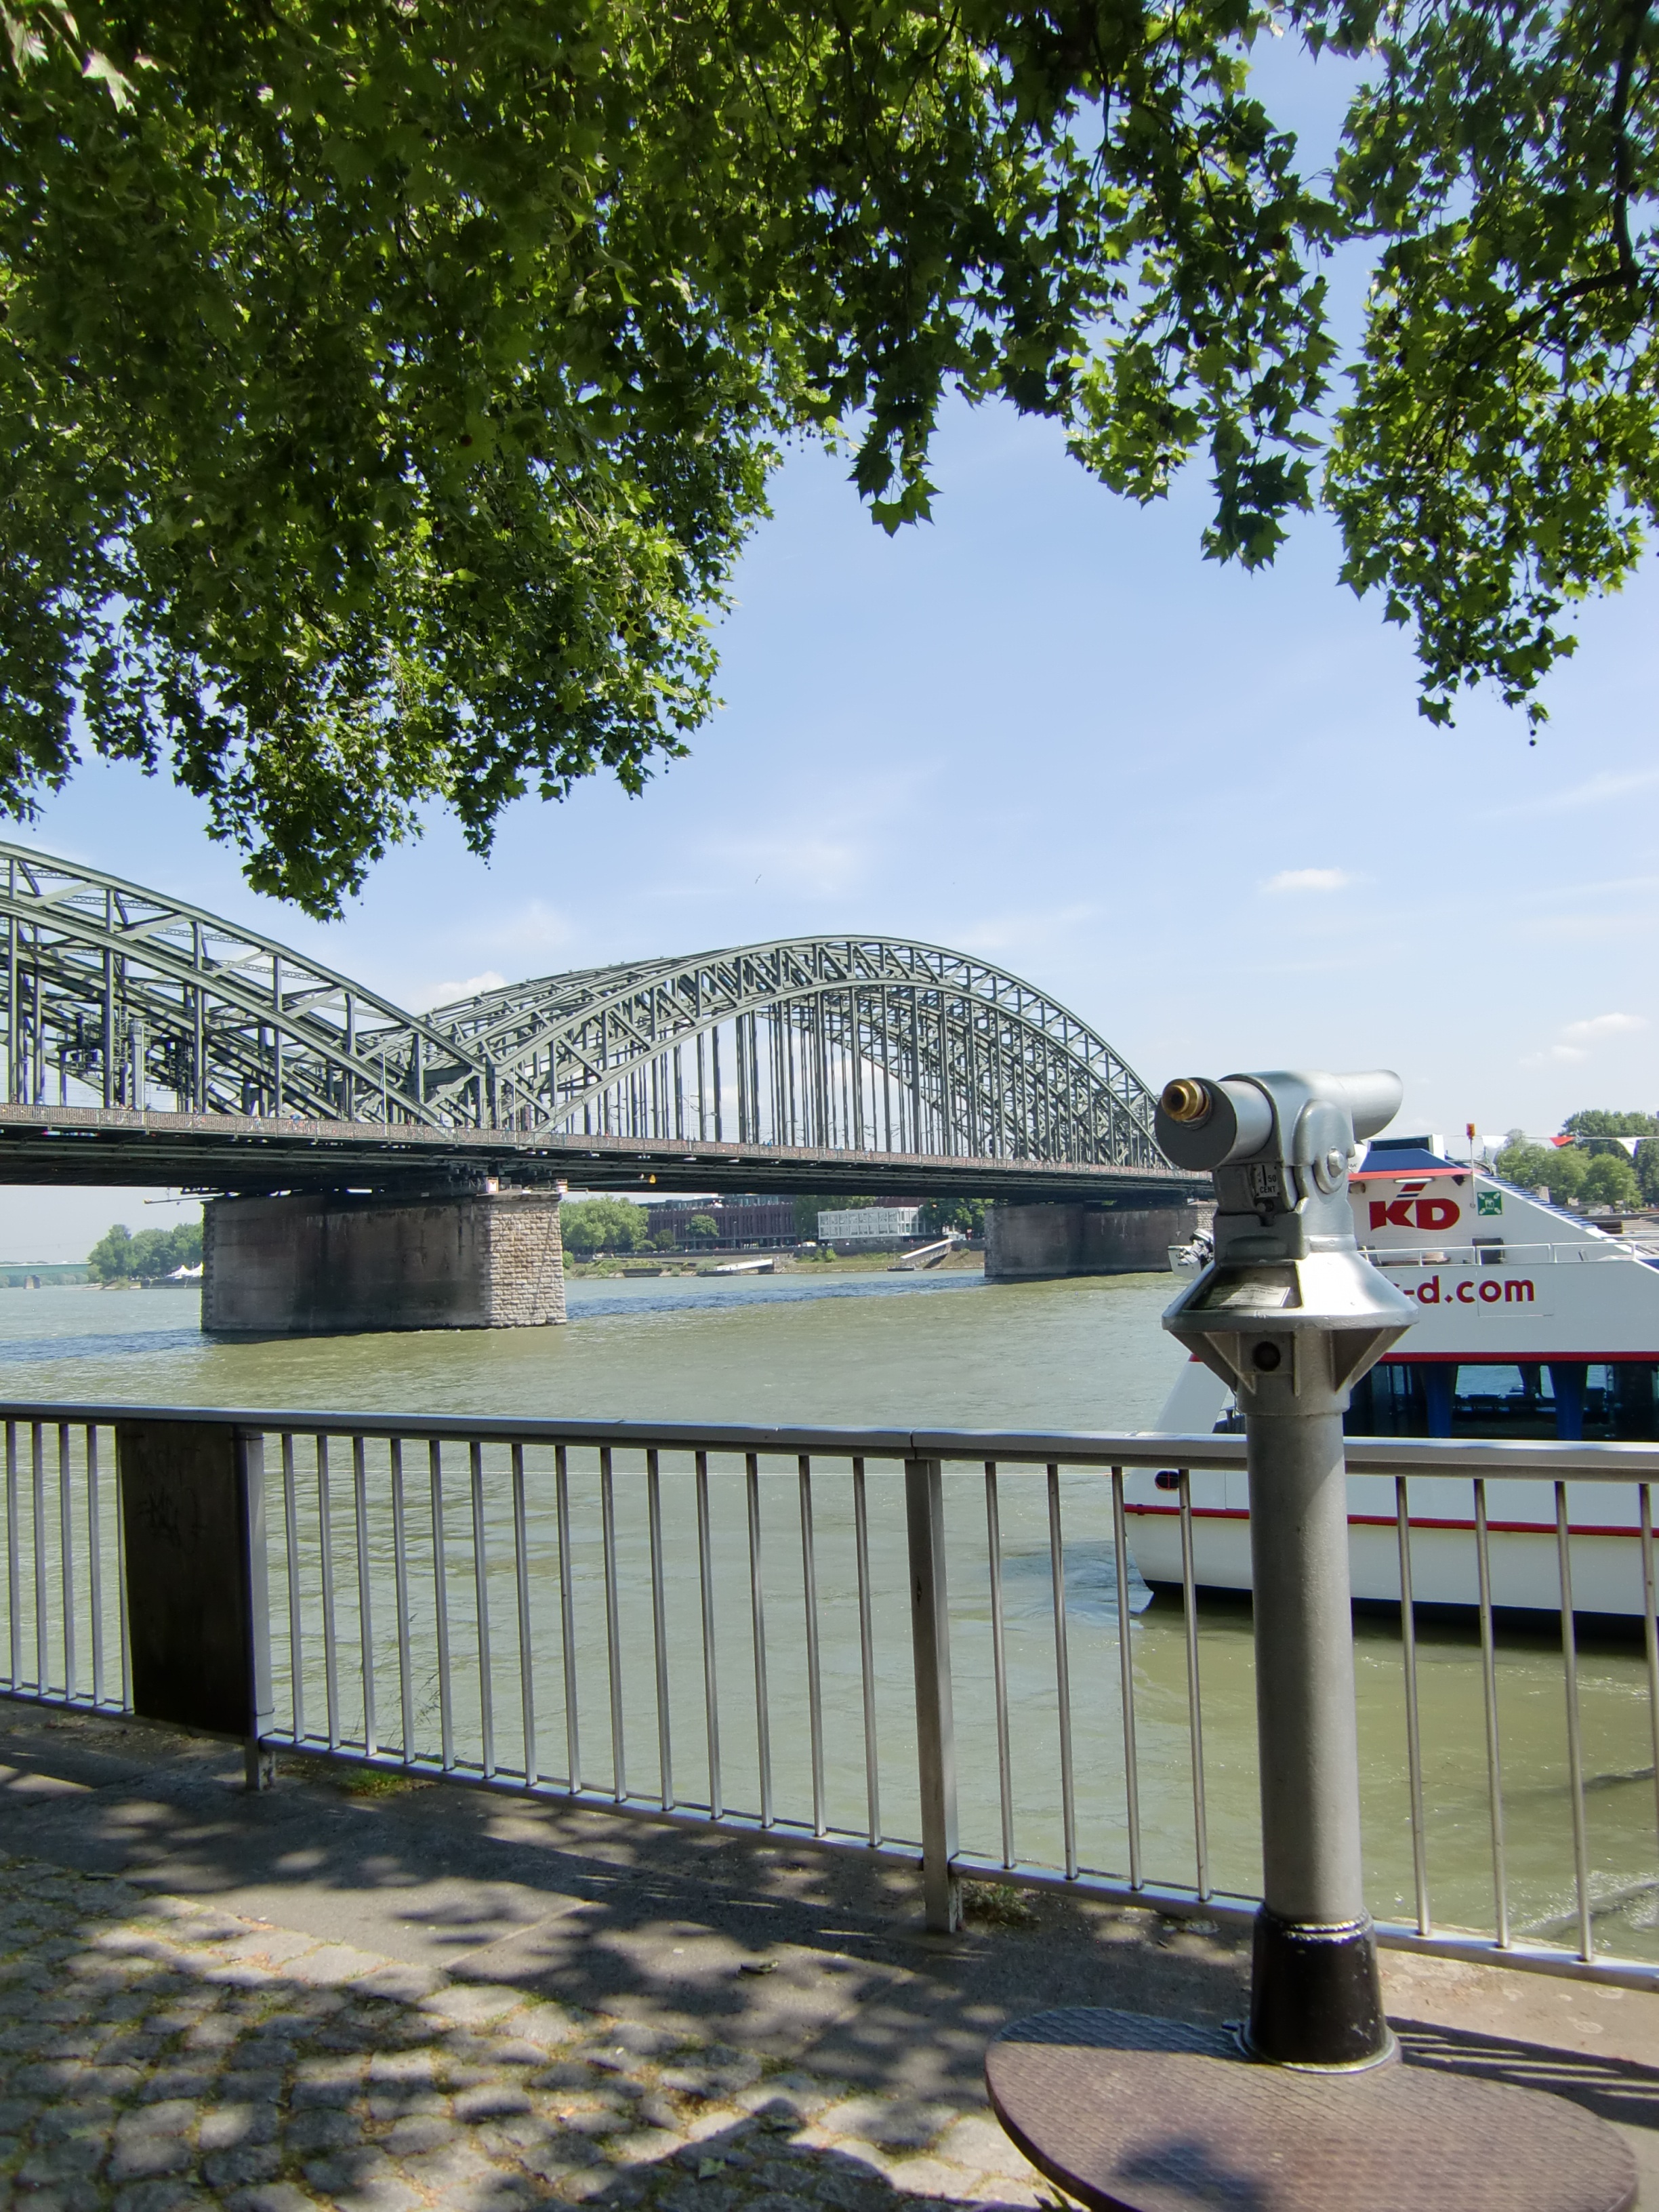
architecture, boardwalk, railway, bridge, train, river, walkway, arch, telescope, metal, aerial view, spires, cologne, dom, rhine, rheinland, railway bridge, hohenzollern bridge, cologne cathedral, metal rods, historic preservation, church steeples, outdoor structure